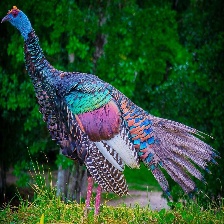
Species: OCELLATED TURKEY
Scientific name: MELEAGRIS OCELLATA